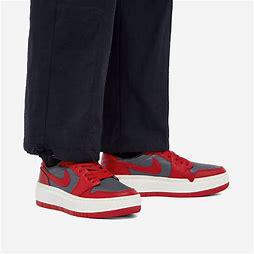
Brand: Jordan
Model: 1 Elevate